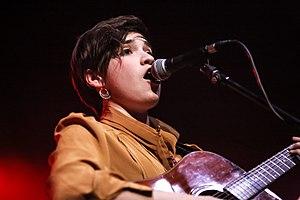
Rachelle Cordova, mieux connue sous son nom de scène Reina del Cid, est une chanteuse, auteure, compositrice américaine du groupe folk/rock homonyme basé à Minneapolis, Minnesota, États-Unis. Reina del Cid et son groupe ont sorti trois albums studio : blueprints, plans sorti en 2012, The Cooling en 2015 et Rerun City en 2017. Les deux derniers albums ont été enregistrés chez Pachyderm Studios. Des chansons de son deuxième album ont été diffusées sur la National Public Radio. Le single Death Cap et son clip vidéo, filmé en Islande, a figuré dans le magazine Paste.